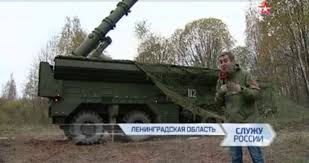
Label: Iskander